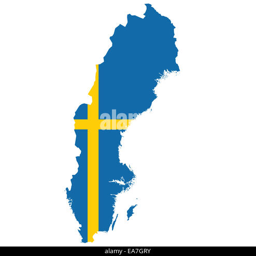
flag overlaid on outline map